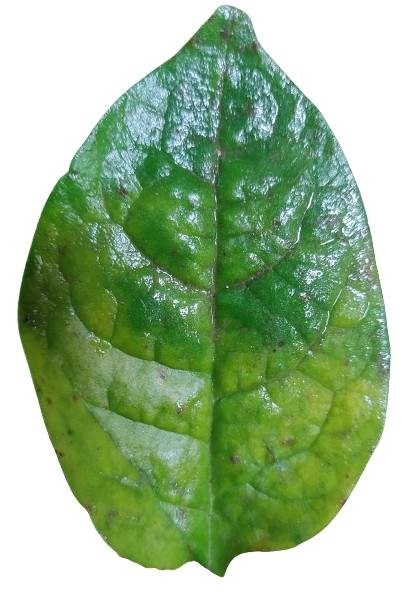
Label: Downy-Mildew